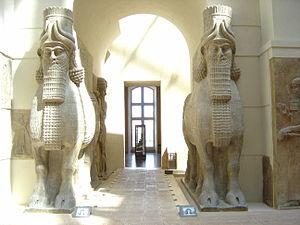
710-708 av. J.-C : siège de Babylone par Sargon II. Le roi de la ville Mérodach-Baladan II résiste pendant deux ans mais doit s'enfuir en Élam.
Le Shedu est un esprit protecteur de la Mésopotamie antique, d'essence divine, similaire au Lamassu et souvent associé à ce dernier ou cette dernière.